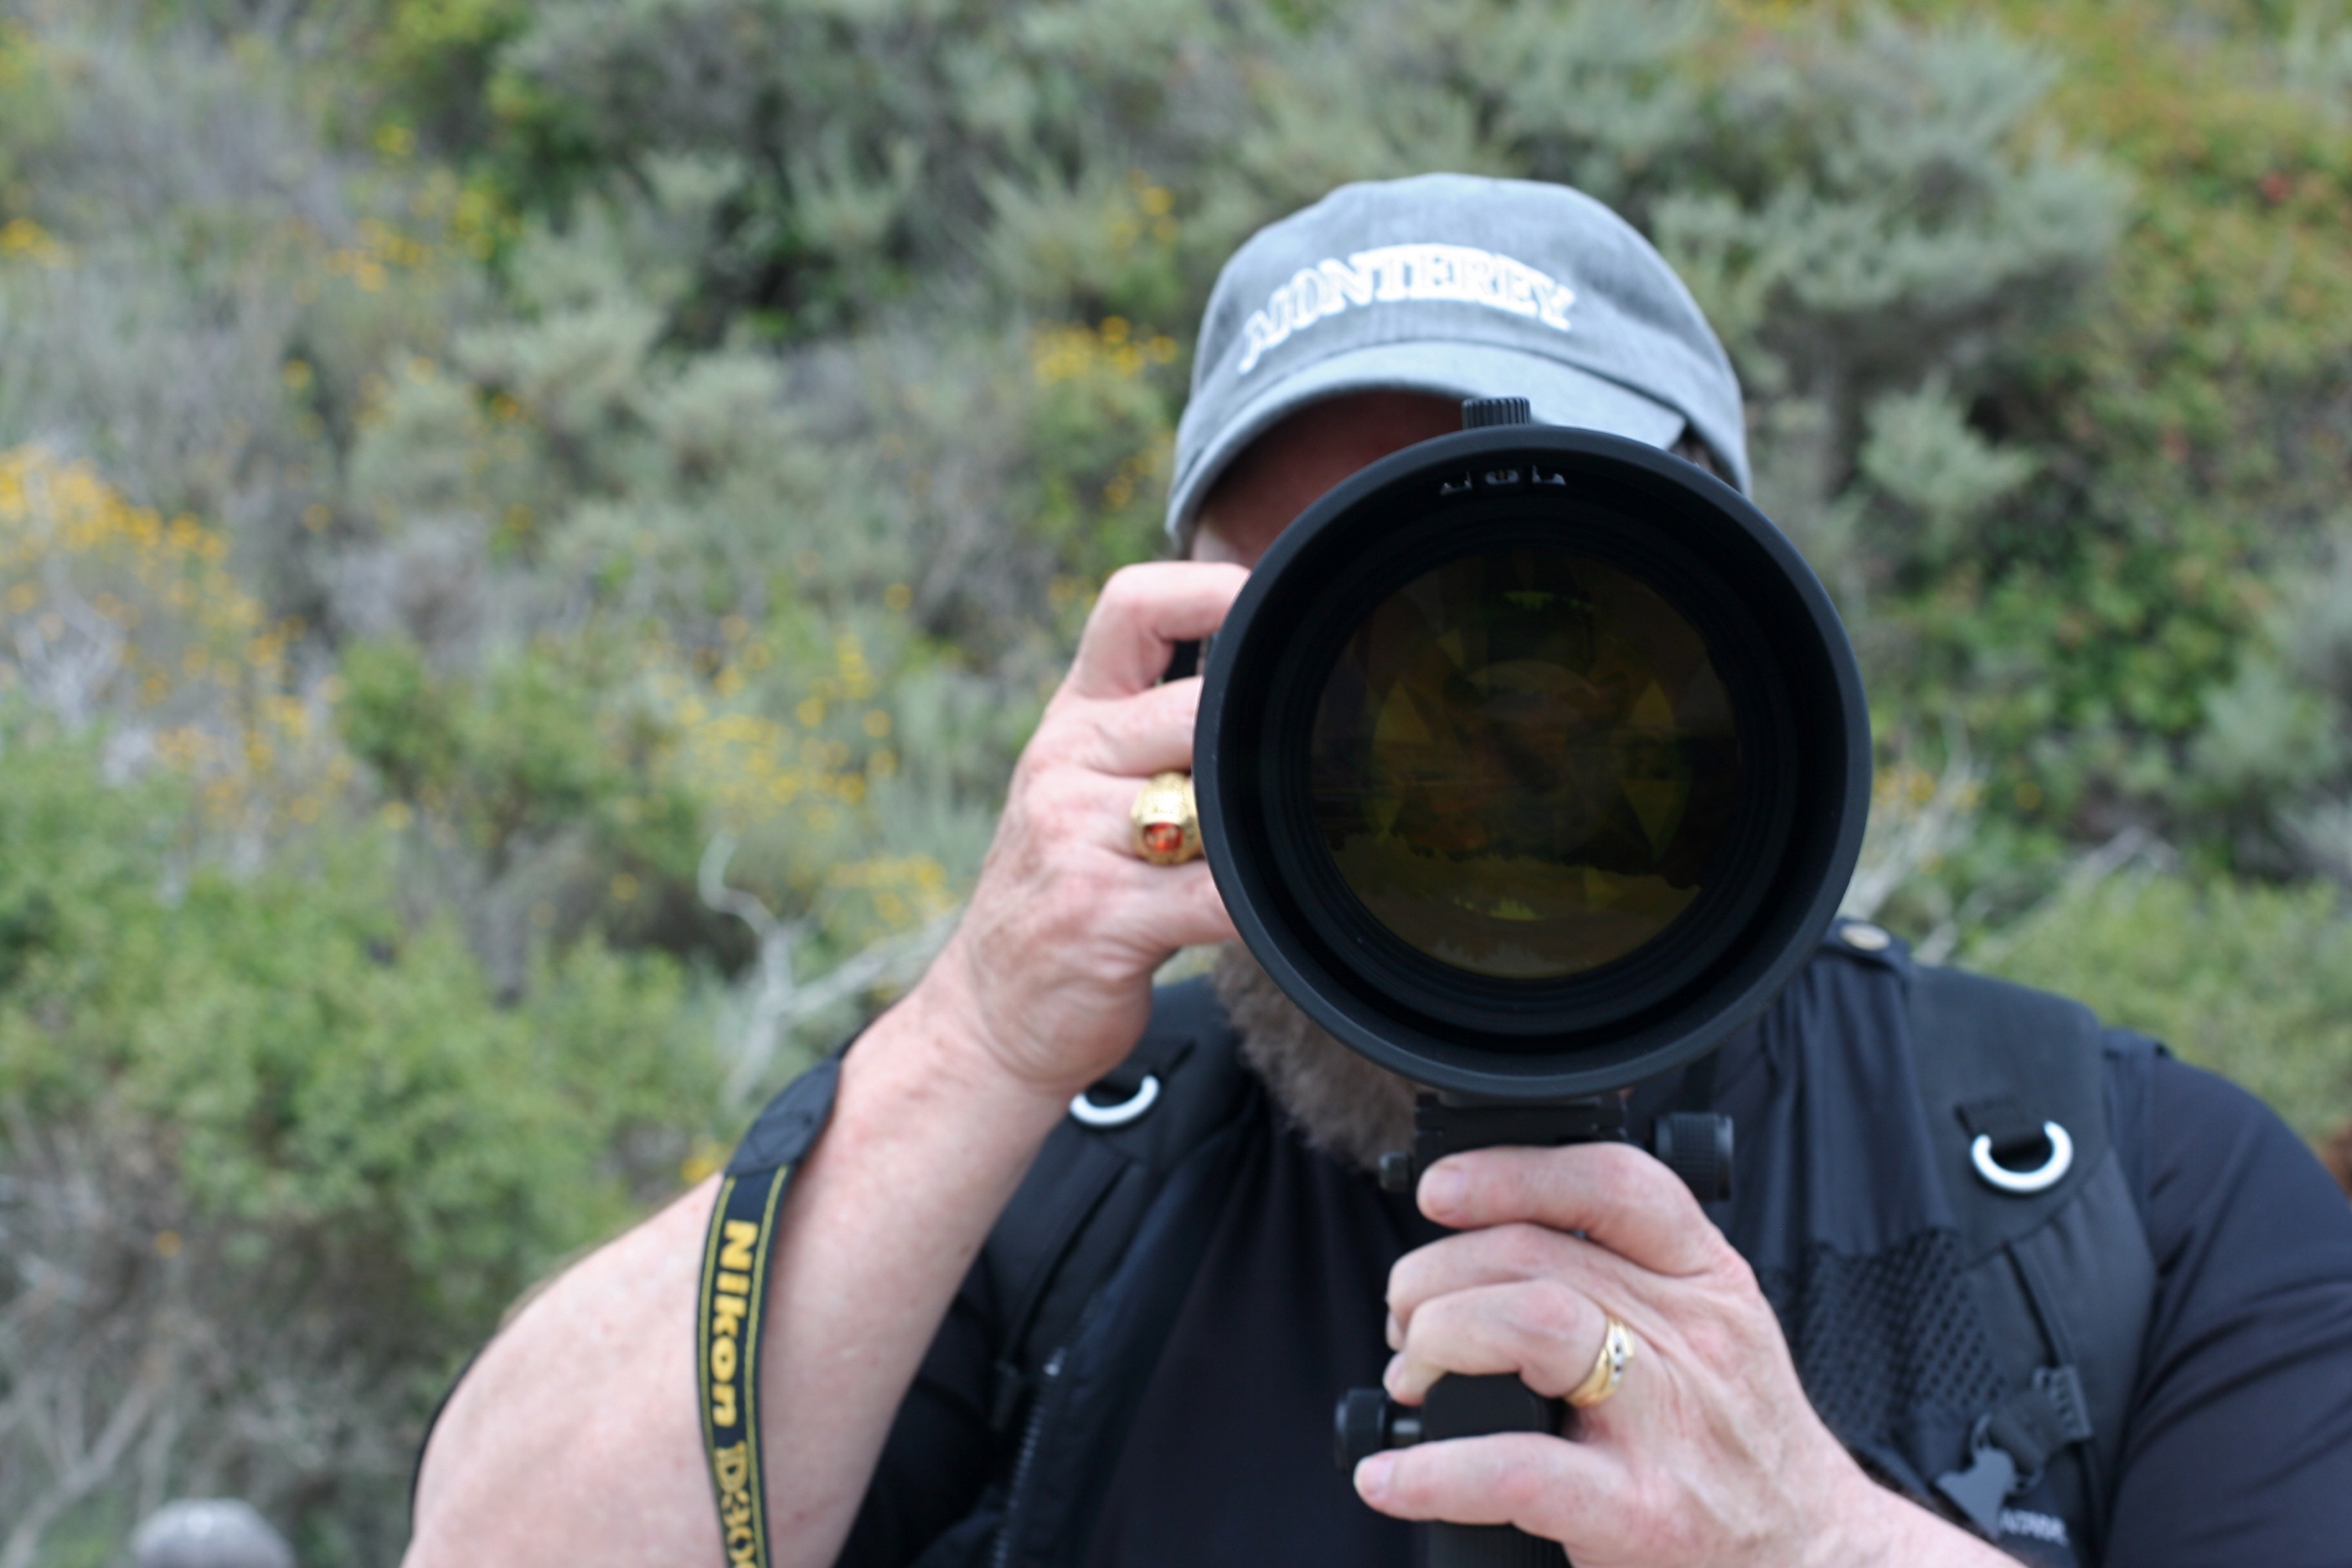
military, photograph, nmcfriends, monterey, nmc2009, pointlobos, cinematographer, single lens reflex camera, camera operator